No. 322 Squadron RNLAF

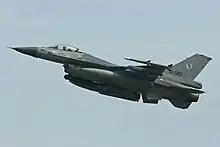
Fokker F-16AM Fighting Falcon "J-061" departing RIAT, 2013.

On 27 September 1946, No. 322 Squadron was reactivated as part of the Dutch Armed Forces, operating the Supermarine Spitfire Mk.IX. In September 1947, the squadron was sent to the Dutch East Indies. Based at Kalidjati Air Base and later Kalibanteng Air Base the unit operated in the Dutch East Indies before returning to the Netherlands and disbanding in October 1949.